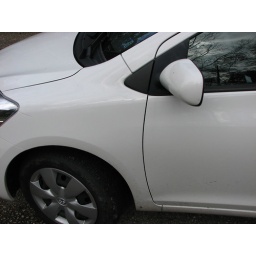
I love the wee-ness of my car, and the black and white in the front. This angle makes me happy.